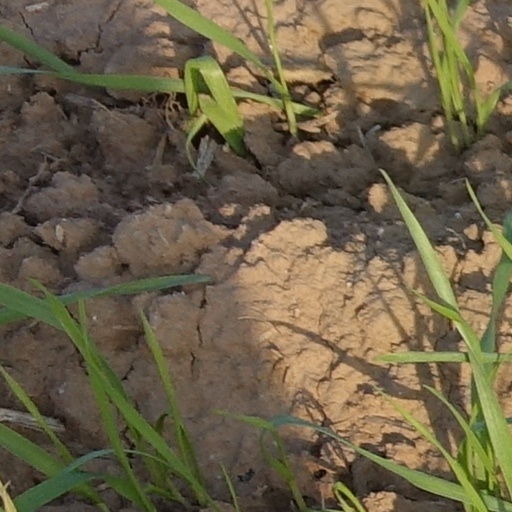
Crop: wheat